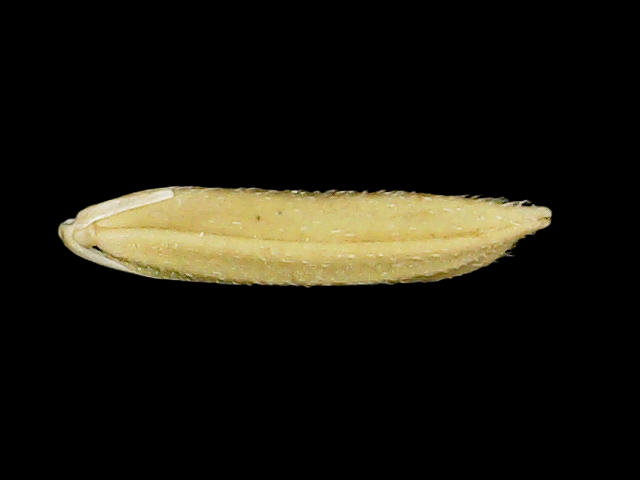
Rice variety: Binadhan20